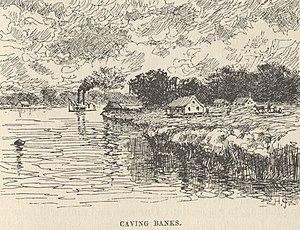
Le fleuve ronge les berges qui se métamorphosent sans cesse.
La Vie sur le Mississippi est un récit de voyage semi-autobiographique de Mark Twain publié en 1883, présentant un condensé de son univers personnel et artistique par sa façon turbulente et humoristique d'appréhender et de rendre la réalité, par son penchant pour une structure débridée et sa conviction que rien ne remplace l'expérience dans l'échafaudage d'un livre. En effet, le récit prend pour sujet le grand Mississippi, dont les flots ont traversé les jeunes années de l'auteur, qui avait appris, en tant qu'apprenti puis pilote de steamer, à en connaître tous les courants avec lesquels il réussit à s'identifier comme s'il en était la divinité tutélaire.